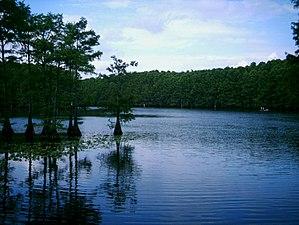
La géographie du Texas est diverse compte tenu de la taille de cet État américain. Le Texas est le deuxième État des États-Unis par sa superficie et sa population. Il représente 7 % du territoire américain et occupe la partie méridionale du centre du pays. Il possède une frontière avec le Mexique au sud ; les états voisins sont l'Oklahoma, la Louisiane, l'Arkansas et le Nouveau-Mexique.
Le Texas de l'Est est une zone culturellement et géographiquement distincte dans l'État du Texas. Il y a plusieurs façons de définir le Texas de l'Est, mais la moins subjective est de le définir comme une partie du Sud-Est des États-Unis du point de vue écologique. La définition culturelle est plus subjective : le Texas de l'Est a été décrit comme étant la zone du Texas culturellement la plus sudiste — bien que cette définition puisse être considérée comme insultante par les autres Texans qui se considèrent eux-mêmes comme sudistes — ce qui énerve les Texans de l'Est. Pour faire simple, le Texas de l'Est est la région du Texas qui ressemble plus et se sent plus proche de la Louisiane et du Mississippi que le Texas du Sud ou le Texas de l'Ouest.
Cet article recense les zones humides des États-Unis concernées par la convention de Ramsar.